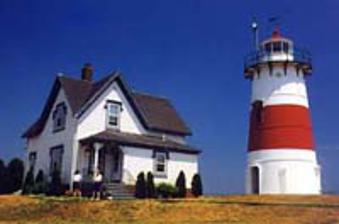
Building: Stratford Point Light
Country: United States of America
Year built: 1822
Lighthouse Stratford Point Light Stratford Point Lighthouse Location Stratford , Connecticut United States Coordinates 41°09′07.19″N 73°06′11.78″W / 41.1519972°N 73.1032722°W / 41.1519972; -73.1032722 Tower Constructed 1822 (first) Foundation concrete Construction cast iron tower Automated 1970 Height 35 ft (11 m) Shape conical tower with balcony and lantern Markings white tower with brias red band, red lantern roof Operator United States Coast Guard Heritage National Register of Historic Places listed place Light First lit 1881 (current) Focal height 52 ft (16 m) Lens First order Fresnel lens (1855) Third order Fresnel lens (1881) Fourth order Fresnel lens (1906) 190 mm lens (1990) Range 16 nmi (30 km; 18 mi) Characteristic Fl (2) W 20s. Stratford Point Lighthouse U.S. National Register of Historic Places Area less than one acre Built 1881 ( 1881 ) Architectural style Late Victorian MPS Operating Lighthouses in Connecticut MPS NRHP reference No. 89001476 Added to NRHP May 29, 1990 Stratford Point Light is a historic lighthouse in the Lordship neighborhood of Stratford , Connecticut ,  United States, at the mouth of the Housatonic River . The second tower was one of the first prefabricated cylindrical lighthouses in the country and remains active. It sits on a 4-acre (1.6 ha) tract at the southeastern tip of Stratford Point. History 1908 postcard The first Stratford Point Lighthouse was built in 1822. In 1855 a fifth order lens was added to the 28-foot (8.5 m) wooden tower. In 1881, the tower and dwelling were razed and replaced with a 35-foot (11 m) tall, brick lined cast-iron tower and equipped with a third order Fresnel lens . The light was automated in 1970 with a modern beacon. It is an active aid to navigation and is used for Coast Guard housing. The lighthouse was added to the National Register of Historic Places in 1990. Head keepers Samuel Buddington (1822 – 1843) William Merwin (1843 – 1844) Samuel Buddington (1844 – 1848) Amy Buddington (1848 – 1861) Rufus Warren Buddington (1861 – 1869) Benedict Lillingston (1869 – 1874) John L. Brush (1874 – 1879) Jerome B. Tuttle (1879 – 1880) Theodore Judson (1880 – 1919) William F. Petzolt (1919 – 1946) Daniel F. McCoart (1946 – 1963) Richard L. Fox (1963 – ) See also Connecticut portal Engineering portal List of lighthouses in Connecticut List of lighthouses in the United States National Register of Historic Places listings in Fairfield County, Connecticut References